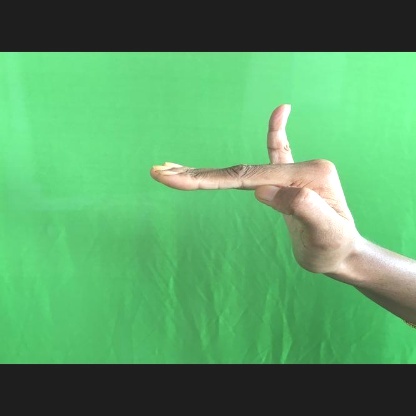
Mudra: Hamsapaksha